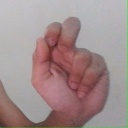
अक्षर: ढ